J. Millard Tawes

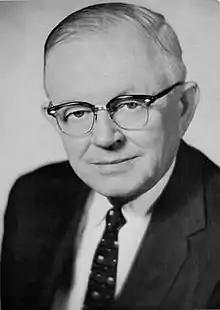

John Millard Tawes (April 8, 1894June 25, 1979), was an American politician and a member of the Democratic Party who was the 54th Governor of Maryland from 1959 to 1967. He remains the only Marylander to be elected to the three positions of State Treasurer, Comptroller, and governor.